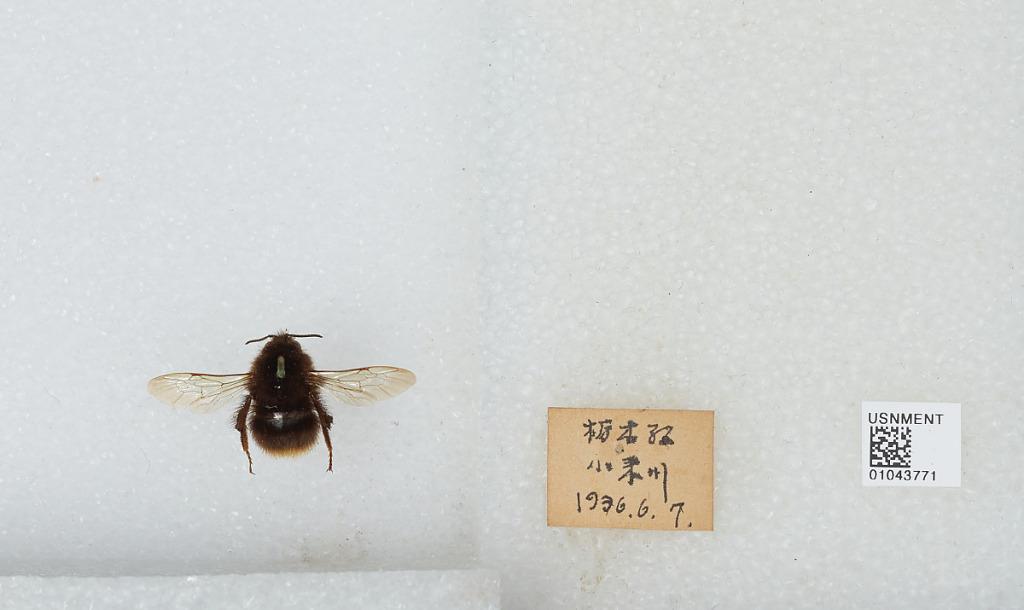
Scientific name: Bombus sp.
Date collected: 1936-6-7